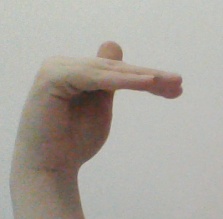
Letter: khaa